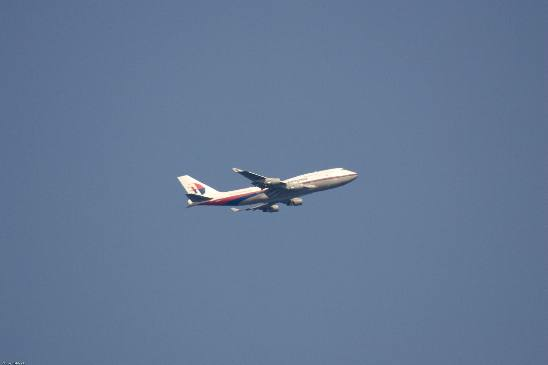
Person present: No